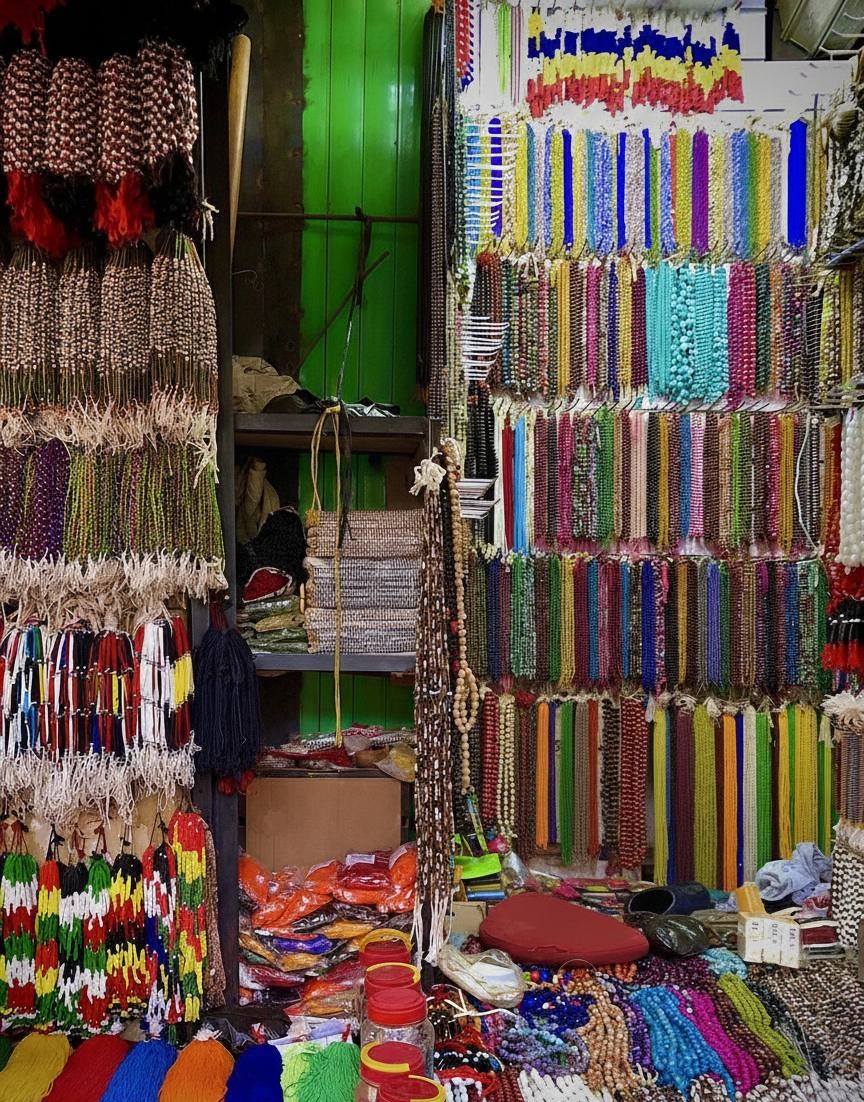
الوصف بالفصحى: متجر لبيع السبح، يعرض مسابح ملونة متنوعة معلقة على جدران المحل
الوصف بالعامية السودانية: دكان بتاع سبح عندو سبح بالالوان معلقة في الحيطة
التصنيف: Marketplaces